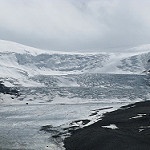
Scene: Outdoor